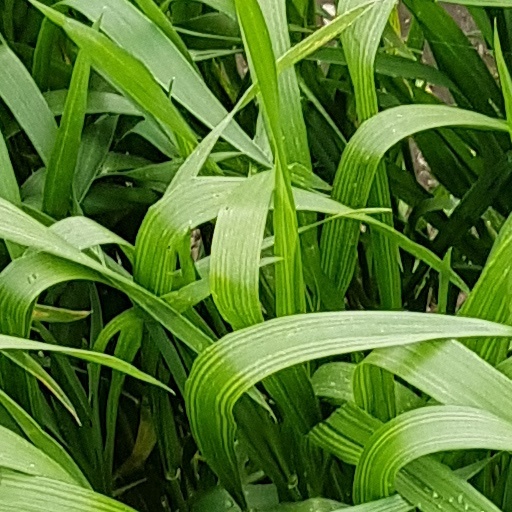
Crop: wheat